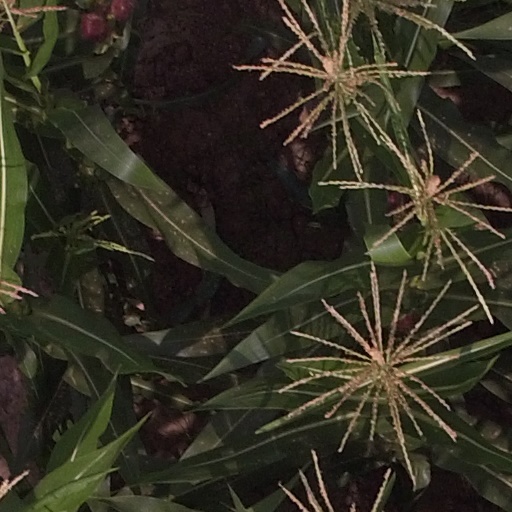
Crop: maize; corn